Nicolás Vergallo

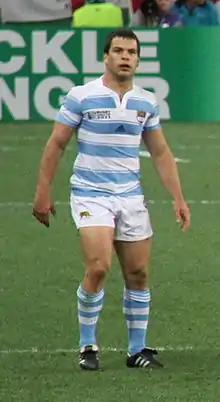
Argentina vs England at 2011 Rugby World Cup

Nicolás Vergallo (born 20 August 1983 in Rosario) is an Argentine rugby union footballer, currently playing in France for Lyon. He plays at scrum-half.